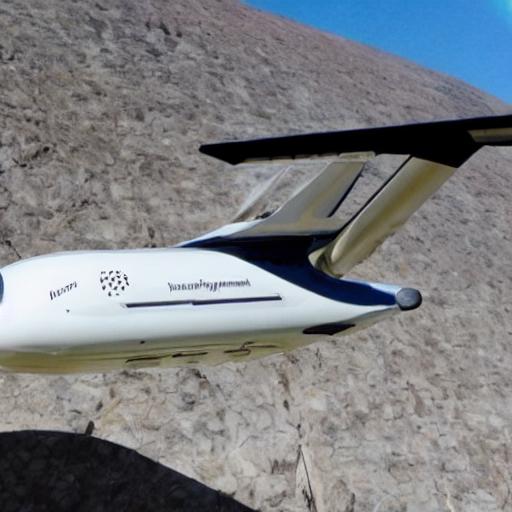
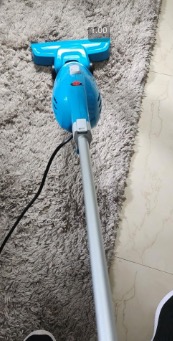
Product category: items_vacuum
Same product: no